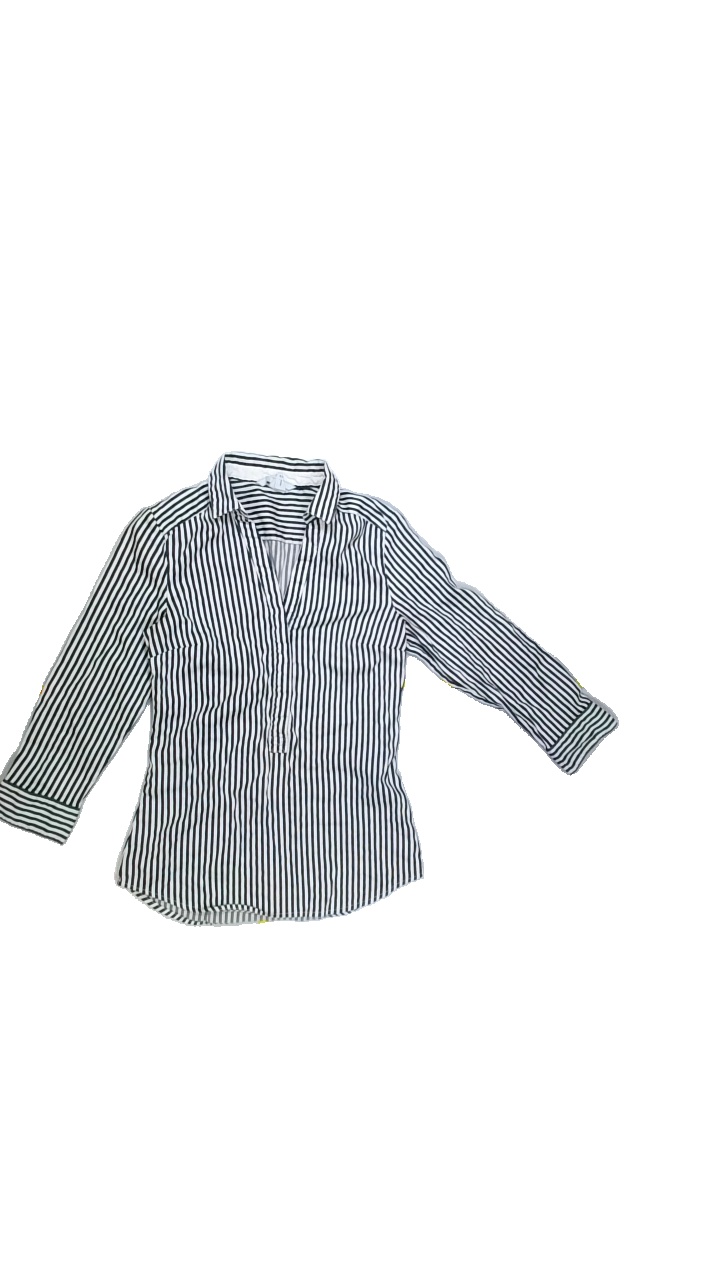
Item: Shirt (Ladies)
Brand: H&m
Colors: White, Black
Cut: Regular, Collar
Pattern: Striped
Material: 36%polyester 21%cotton 30%polyamide 3%elastane
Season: All
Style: No trend
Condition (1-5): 3
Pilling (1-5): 4
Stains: Yes
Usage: Export
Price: <50